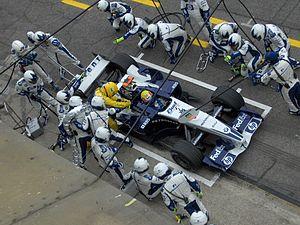
Le Grand Prix de Saint-Marin de Formule 1 2005 s'est tenu le 24 avril à Imola sur le circuit Enzo et Dino Ferrari.